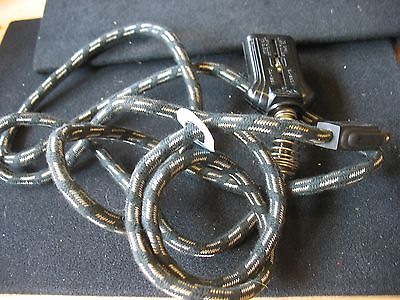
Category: toaster